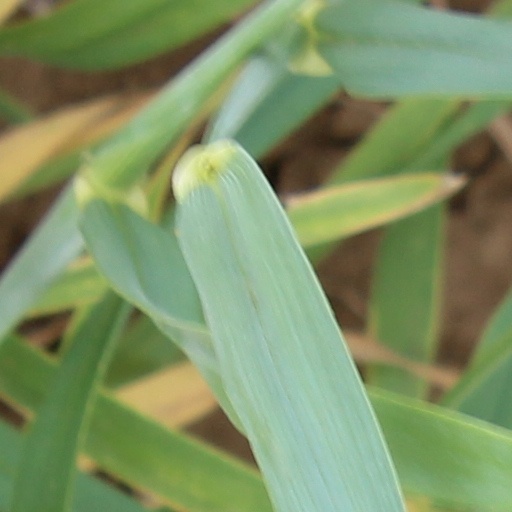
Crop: wheat